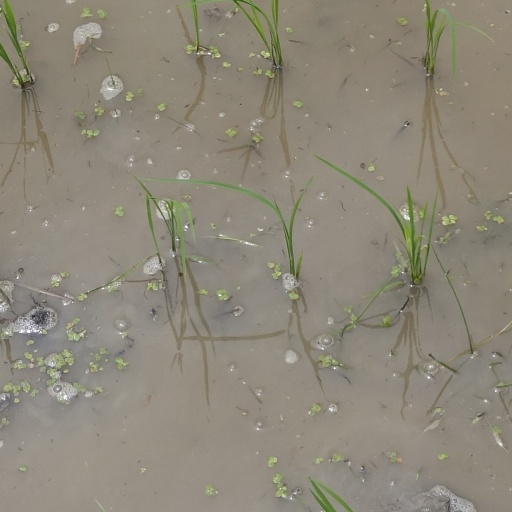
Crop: rice